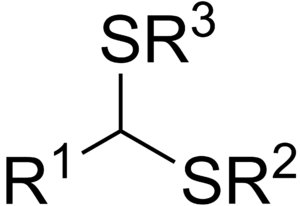
Un thioacétal est l'analogue soufré d'un acétal : l'un des deux atomes d'oxygène de l'acétal est substitué par un atome de soufre.
En chimie, les composés organiques peuvent être considérés comme constitués d'un squelette relativement non réactif appelé l'alcane parent en nomenclature substitutive, et d’un ou plusieurs groupes fonctionnels. Le groupe fonctionnel est un atome, ou un groupe d'atomes, qui a des propriétés chimiques similaires chaque fois qu'il est présent dans des composés différents. Il définit les propriétés caractéristiques physiques et chimiques des familles de composés organiques.